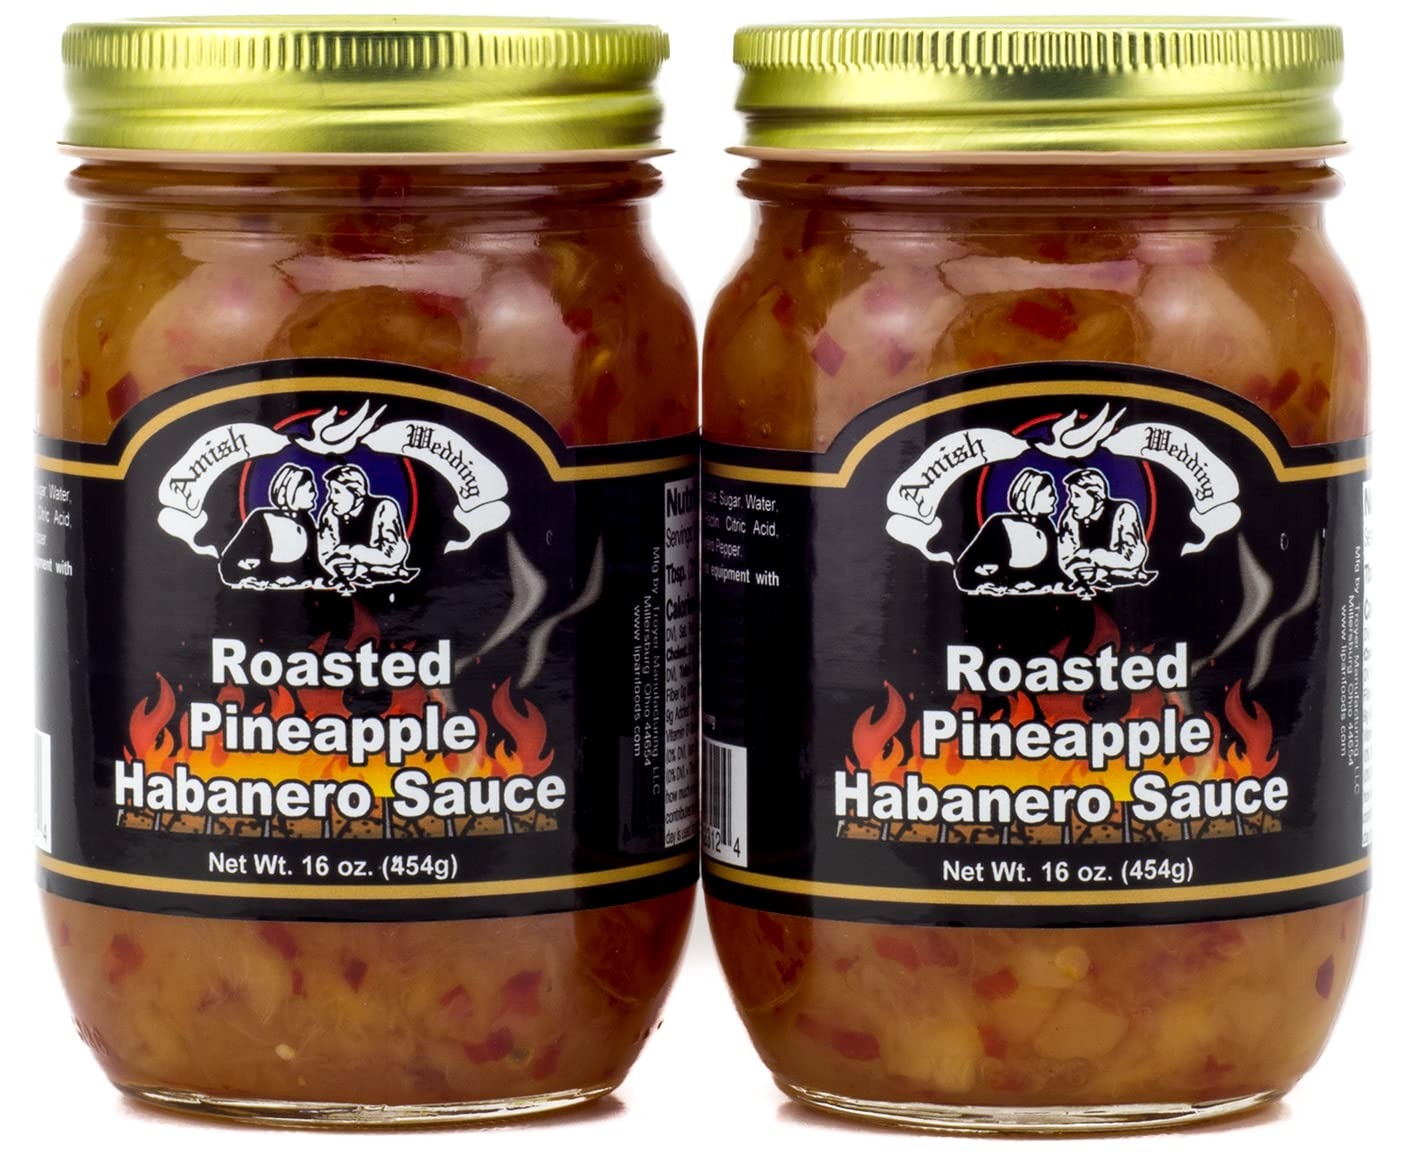
Item Name: Amish Wedding Roasted Pineapple Habanero Sauce, 16 Ounce (Pack of 2)
Bullet Point 1: Jalapeno peppers, habanero peppers and garlic add hot, spicy flavor while the pineapple adds a touch of sweetness
Bullet Point 2: Includes two jars
Bullet Point 3: Each glass jar net wt 16 oz
Bullet Point 4: USA made in Ohio's Amish Country Ingredients: Pineapple, sugar, water, jalapeno peppers, pectin, citric acid, roasted garlic, habanero pepper. Note: Produced on shared equipment with pecans.
Product Description: Add sweet, spicy flavor to your meals! Perfect as a glazing sauce for chicken, pork and fish, our roasted pineapple habanero sauce is for folks who like something sweet with some heat. It's also tasty as a dip for tortilla chips and other appetizersJalapeno peppers, habanero peppers and garlic add hot, spicy flavor while the pineapple adds a touch of sweetness. Includes two jars. Each glass jar net wt 16 oz. USA made in Ohio's Amish Country. Ingredients: Pineapple, sugar, water, jalapeno peppers, pectin, citric acid, roasted garlic, habanero pepper. Note: Produced on shared equipment with pecans.
Value: 32.0
Unit: Ounce

Price: 27.98